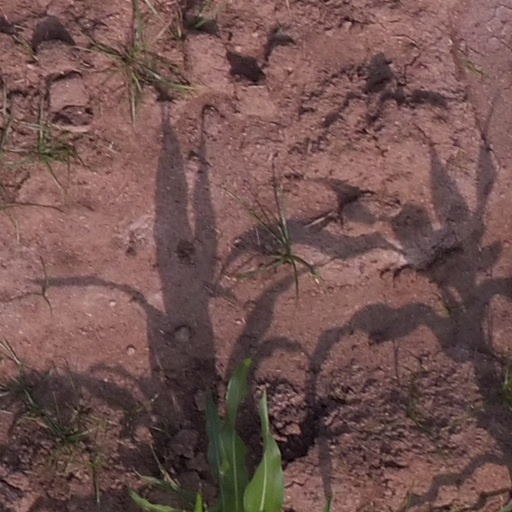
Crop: maize; corn